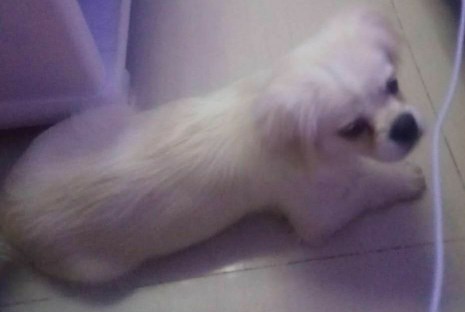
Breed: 3336-n000121-chinese_rural_dog